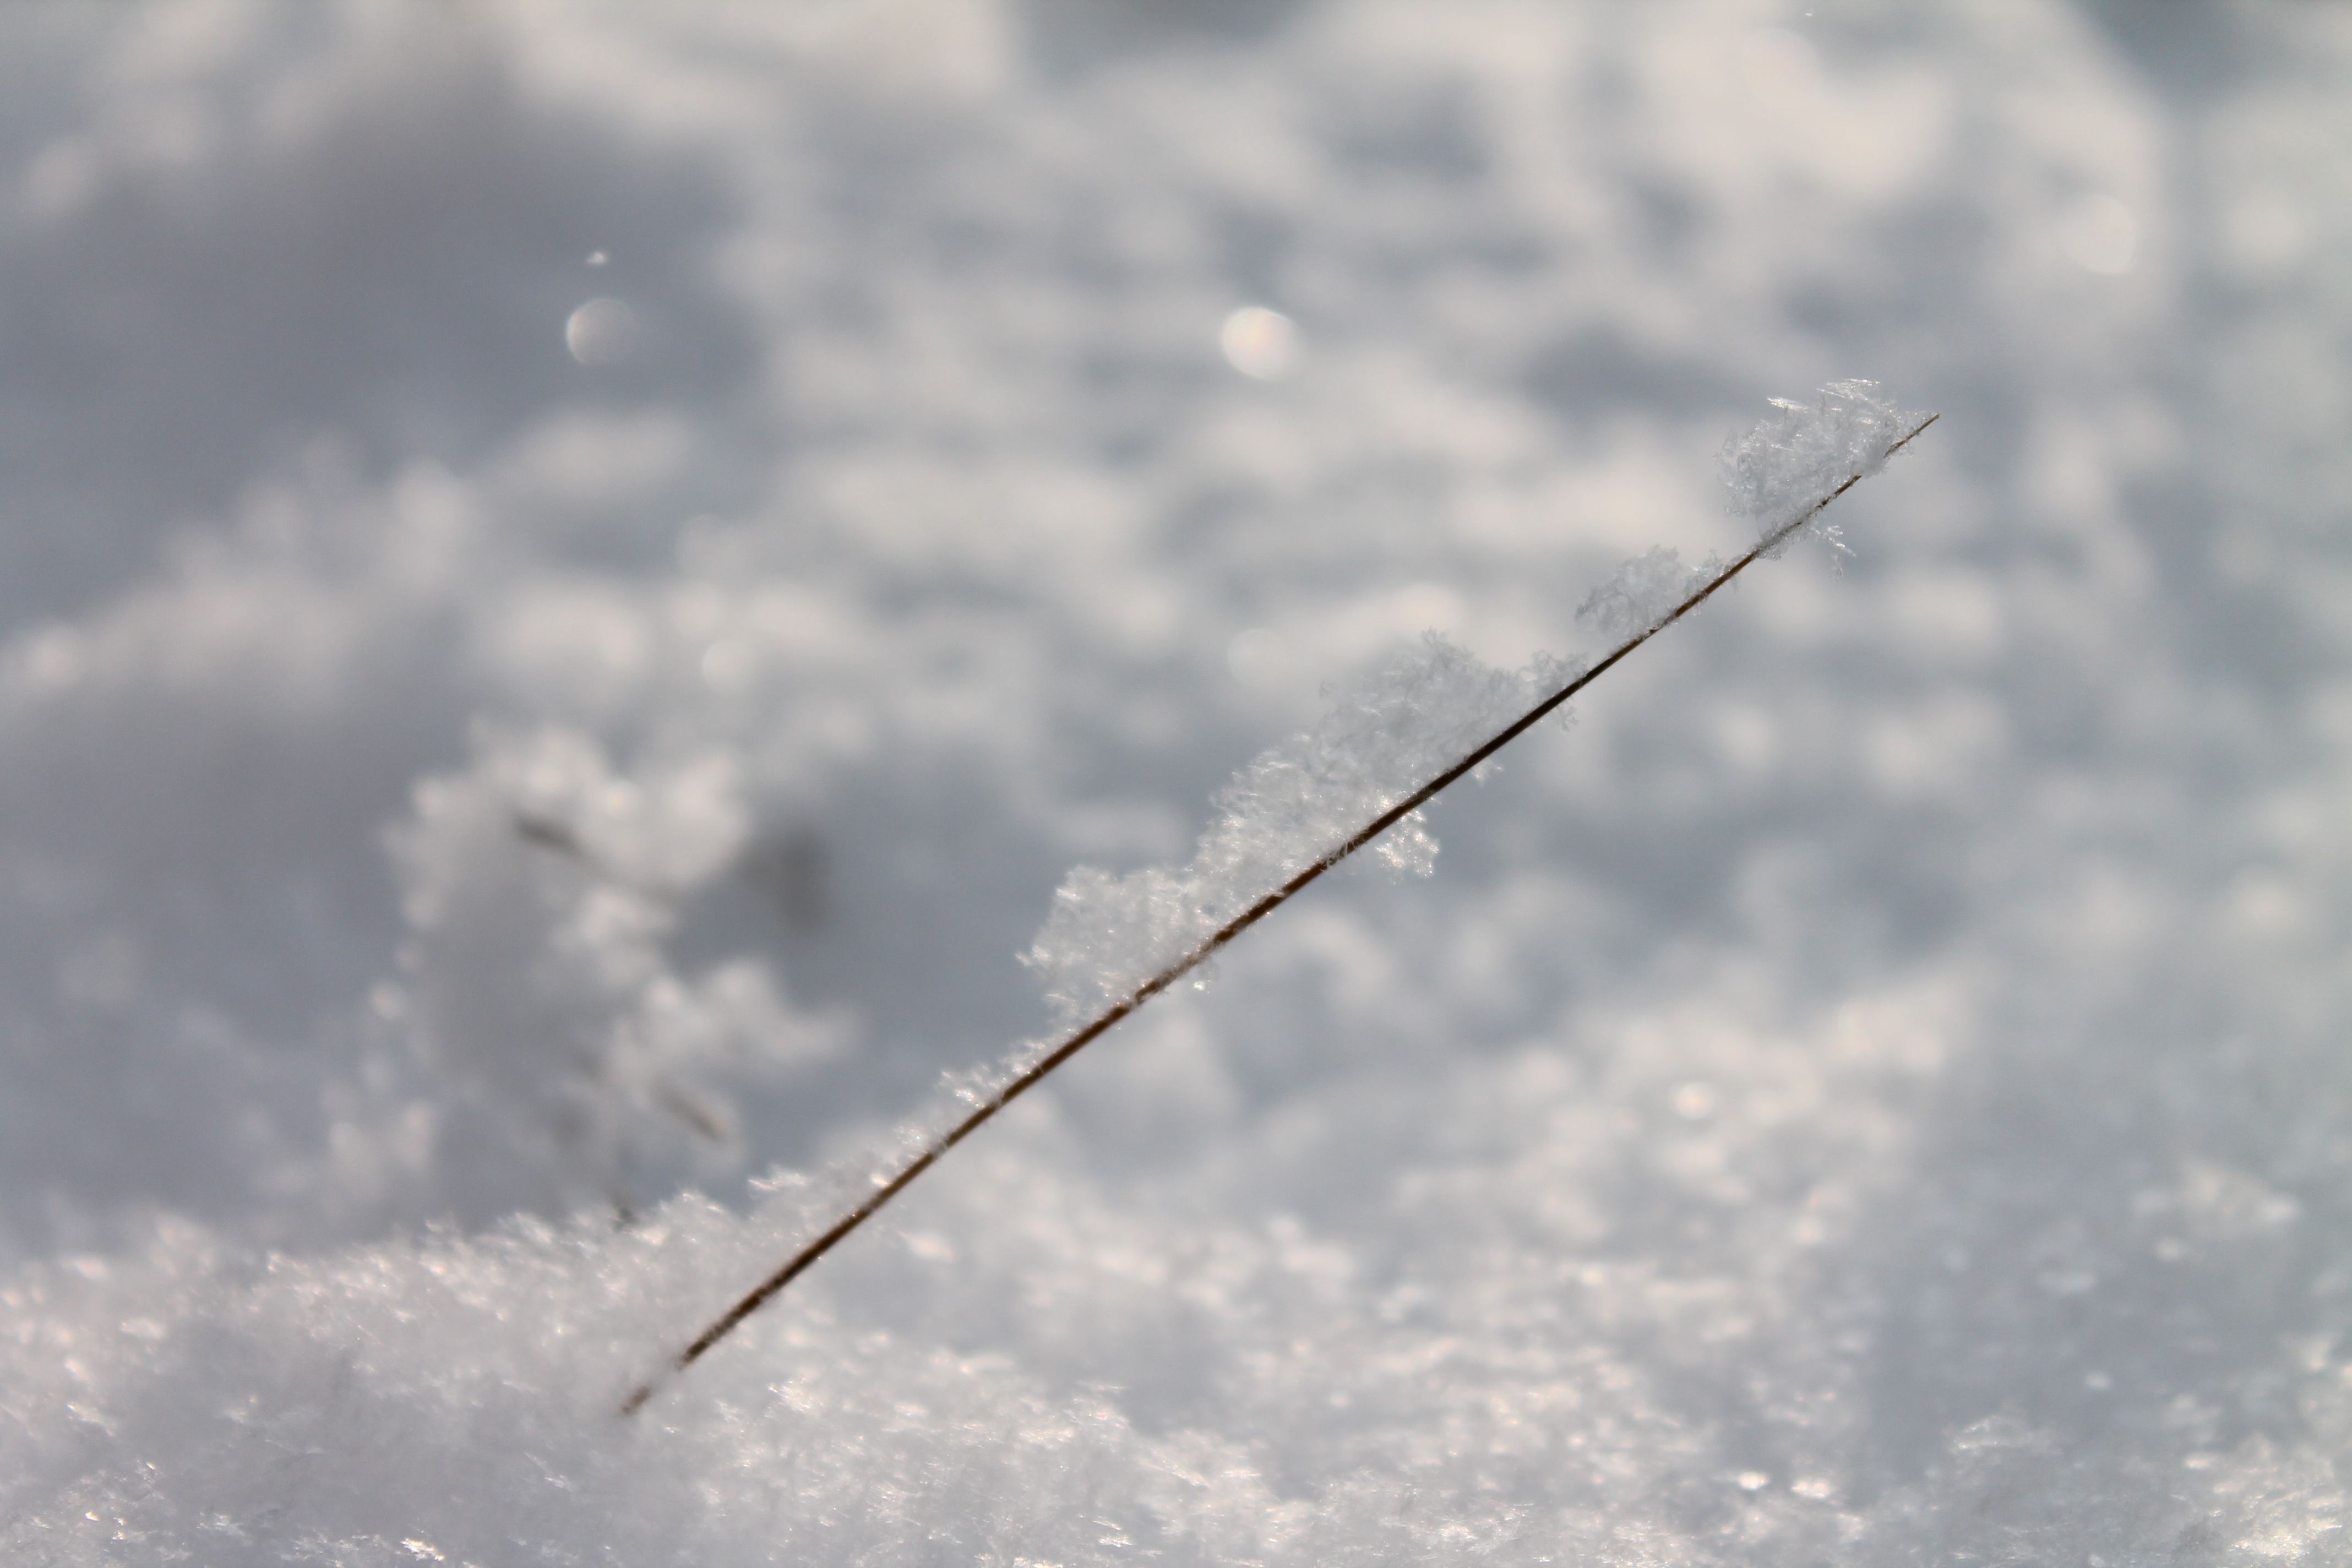
snow, winter, bird, wing, cloud, sky, sunlight, wind, frost, flock, airplane, aircraft, line, flight, atmosphere of earth